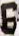
Number: 6